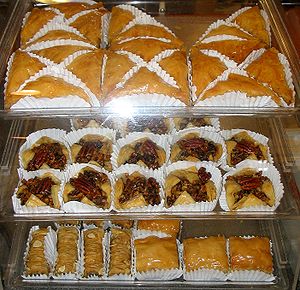
Baklava
Flere typer baklava
Baklava er meget sødt bagværk, der er udbredt i mange mellemøstlige nationer og lande på Balkan.